Zero Robotics

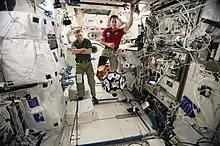
The Finals of the Zero Robotics competition aboard the JAXA module of the ISS

Zero Robotics is an international high school programming competition where students control robotic SPHERES (Synchronised Position Hold Engage and Reorient Experimental Satellites) aboard the International Space Station. Each year teams of students work to produce code capable of performing in a game that can be deployed on the SPHERES. This game generally contains elements such as docking with objects, moving objects, and destroying targets within a bounded area while monitoring fuel usage.